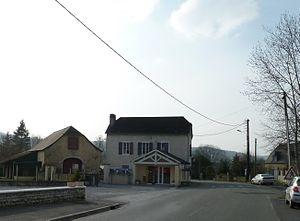
Alimentation à Artiguelouve
Artiguelouve est une commune française, située dans le département des Pyrénées-Atlantiques en région Nouvelle-Aquitaine.